Back Campus Fields

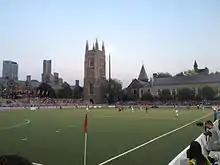
Pan Am / Parapan Am Fields during the 2015 Pan American Games.

Re-construction of the fields began in July 2013 and was completed in 2014, one year before the games were scheduled to start. The complex was built on the existing back campus grass rugby pitch between University College and Hoskin Avenue.